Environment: real
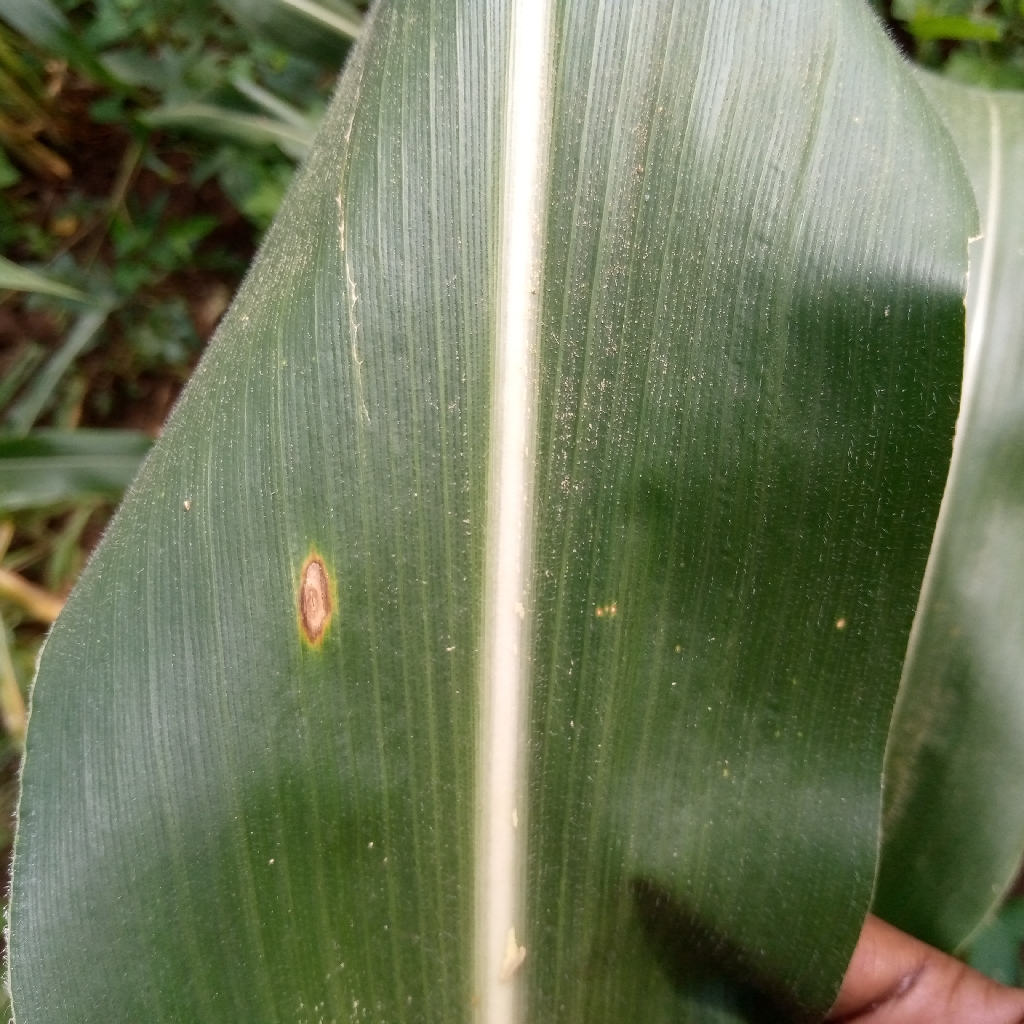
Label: northern_corn_leaf_blight